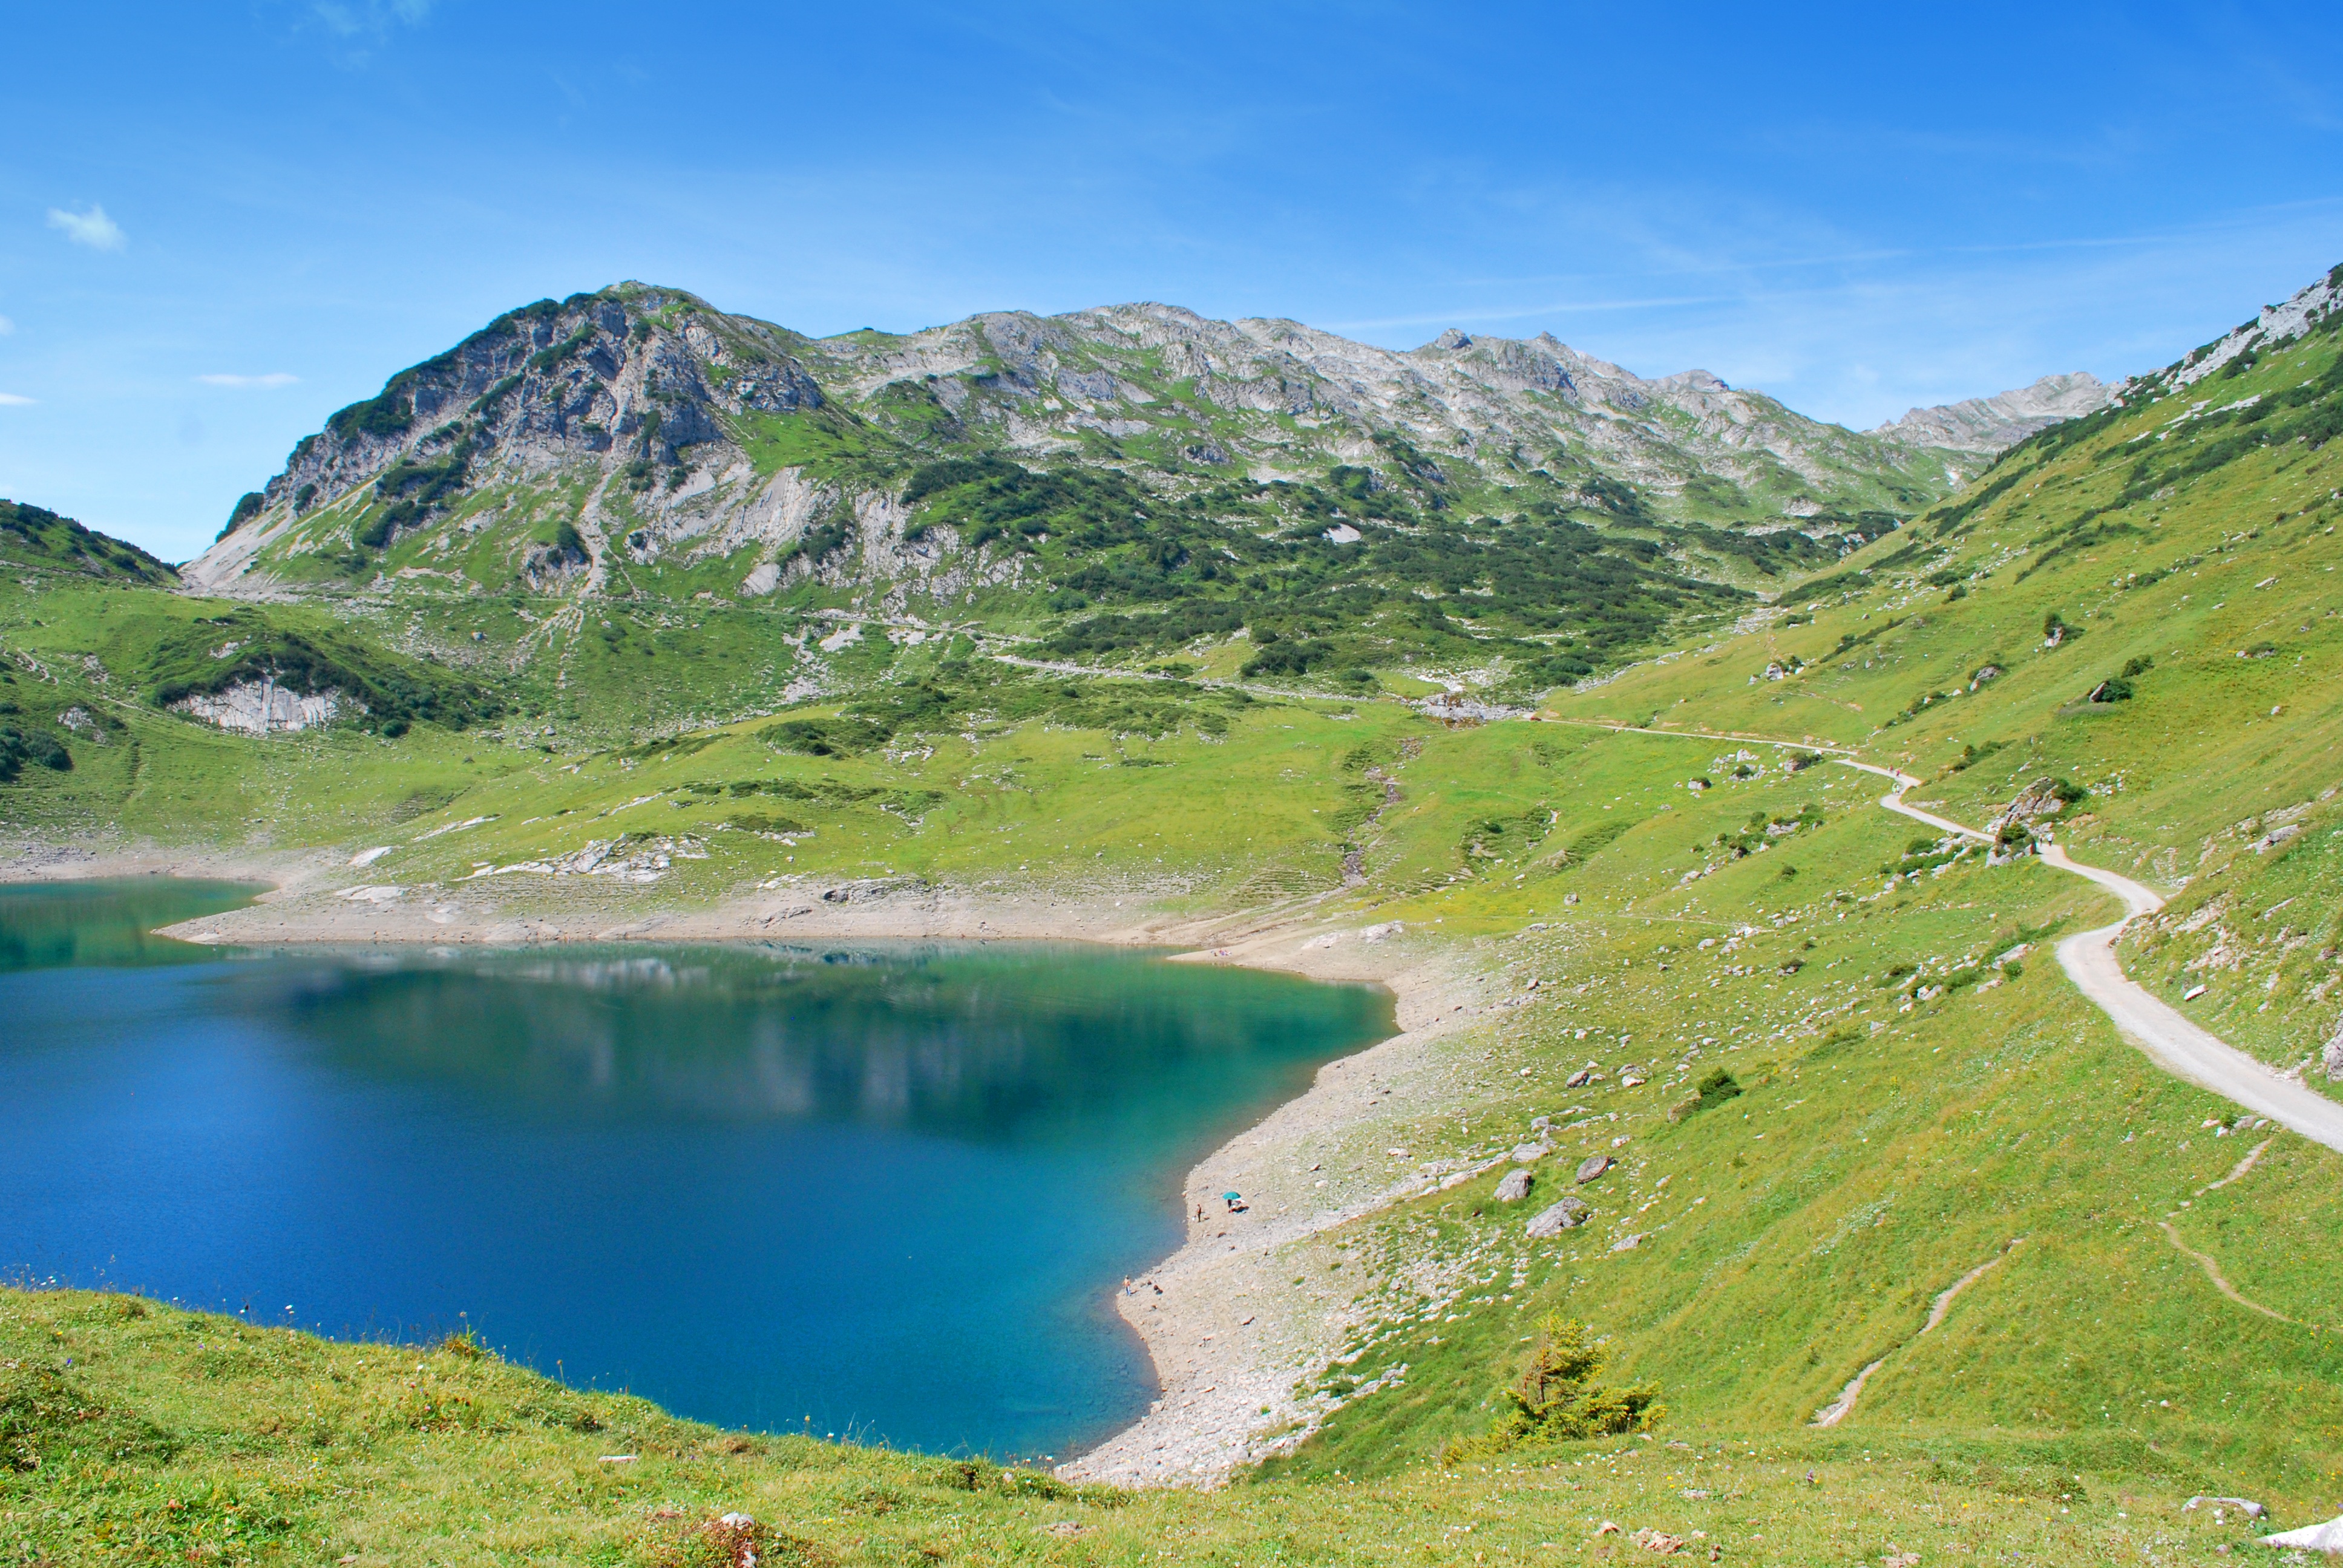
landscape, water, nature, wilderness, mountain, meadow, hill, lake, valley, mountain range, fjord, reservoir, highland, ridge, austria, mountains, alps, grassland, plateau, fell, loch, crater lake, ecosystem, landform, tarn, mountain pass, lech am arlberg, geographical feature, mountainous landforms, formarinsee